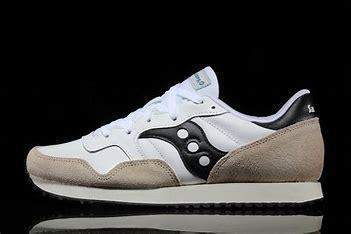
Brand: Saucony
Model: DXN